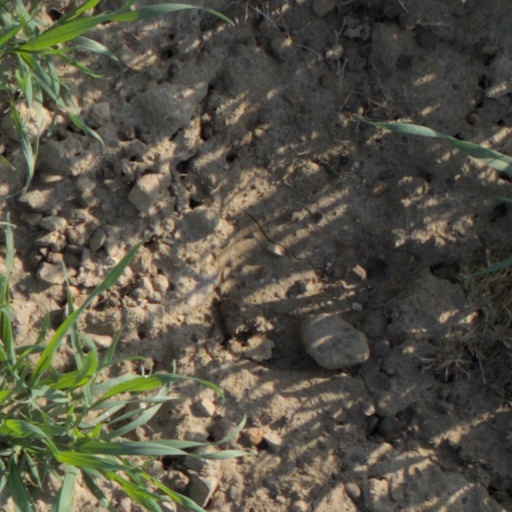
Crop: wheat